Chobham armour

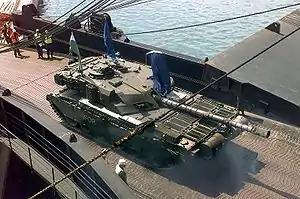
The British Army's Challenger 1 was the second main battle tank to use Chobham armour

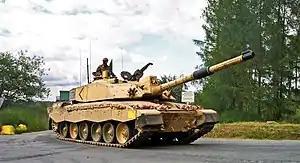
British Army Challenger 2

Chobham armour is the informal name of a composite armour developed in the 1960s at the Military Vehicles and Engineering Establishment, a British tank research centre on Chobham Lane in Chertsey. The name has since become the common generic term for composite ceramic vehicle armour. Other names informally given to Chobham armour include "Burlington" and "Dorchester". "Special armour" is a broader informal term referring to any armour arrangement comprising "sandwich" reactive plates, including Chobham armour.